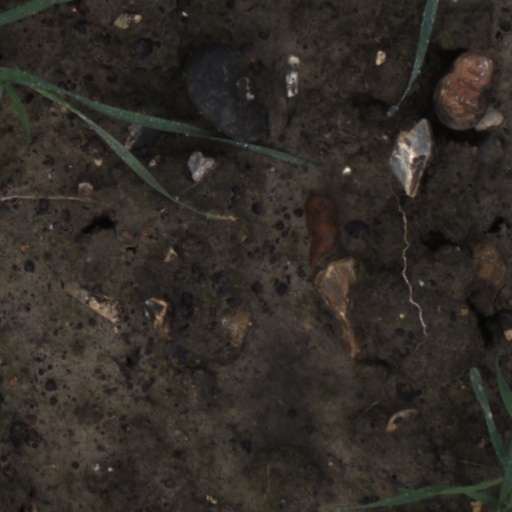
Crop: wheat